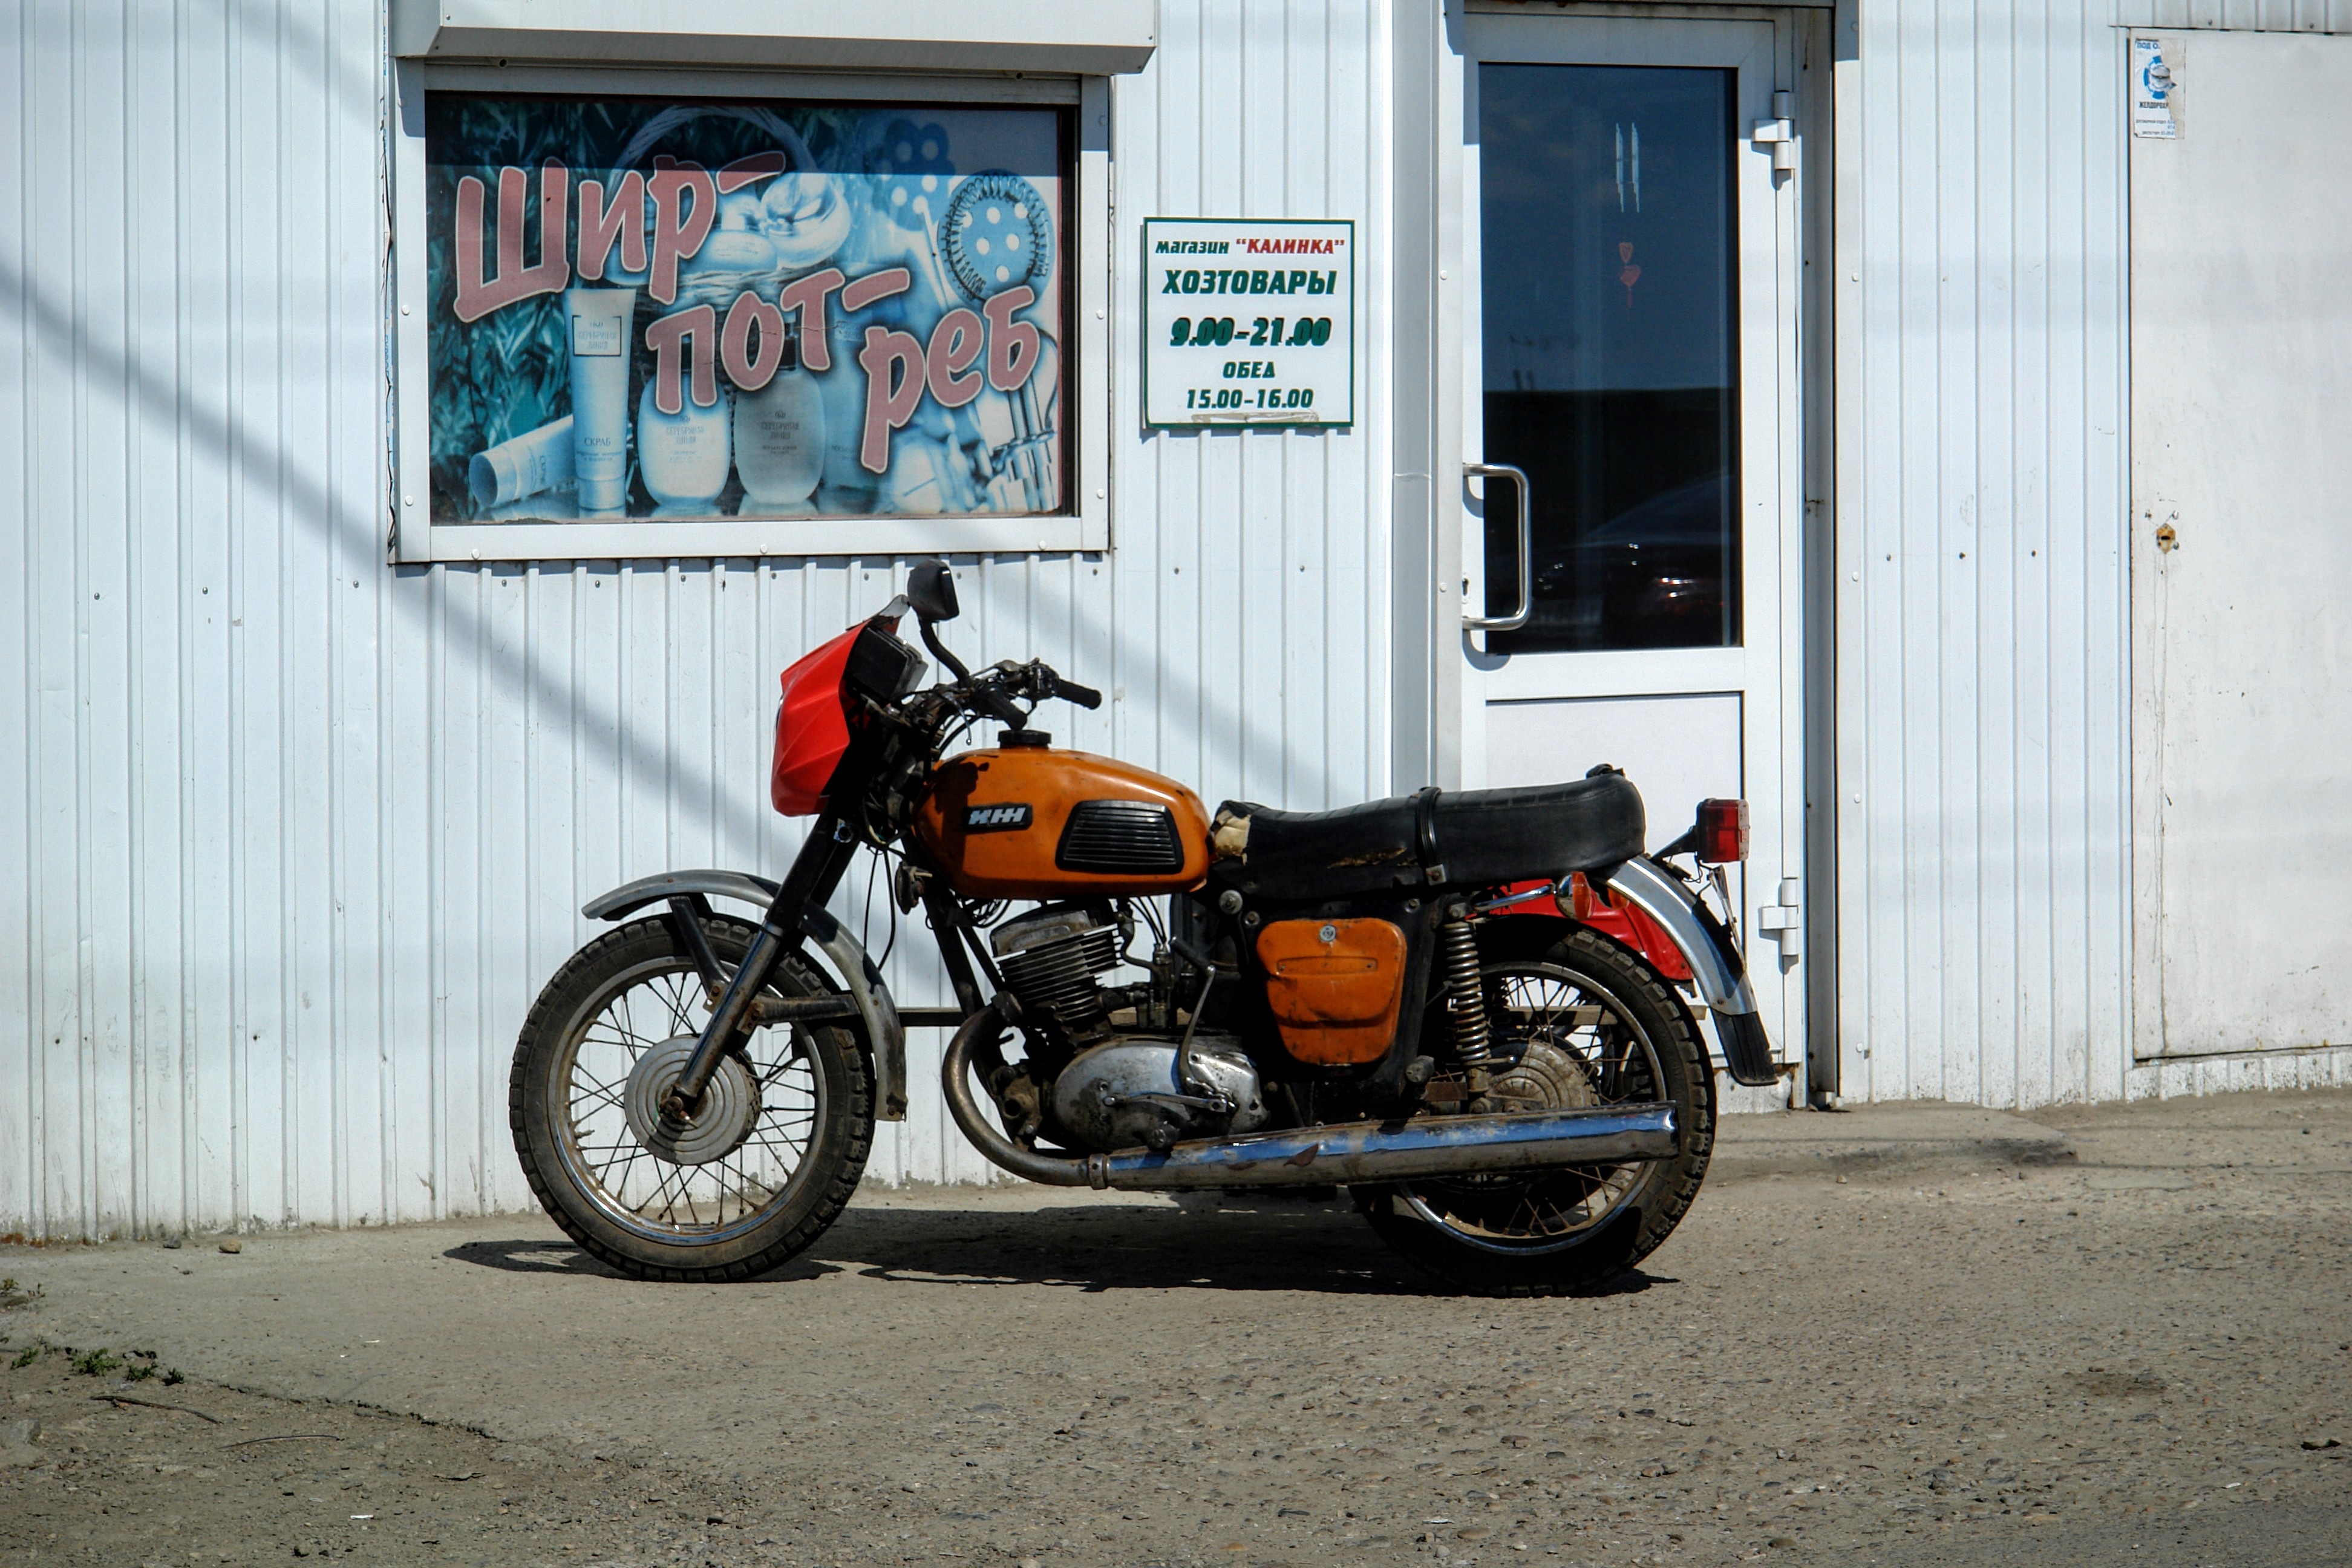
road, street, car, bicycle, vehicle, motorcycle, park, motorcycling, means of transport, turn off, land vehicle, automobile make